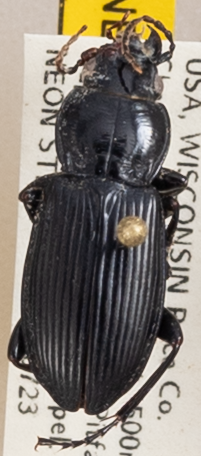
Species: Pterostichus melanarius melanarius
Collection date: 2019-07-23
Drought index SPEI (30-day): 0.086
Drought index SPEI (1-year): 1.77
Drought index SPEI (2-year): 1.416